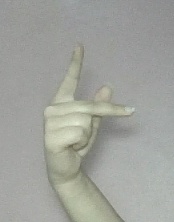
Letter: dha